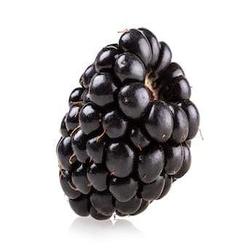
Label: Blackberry